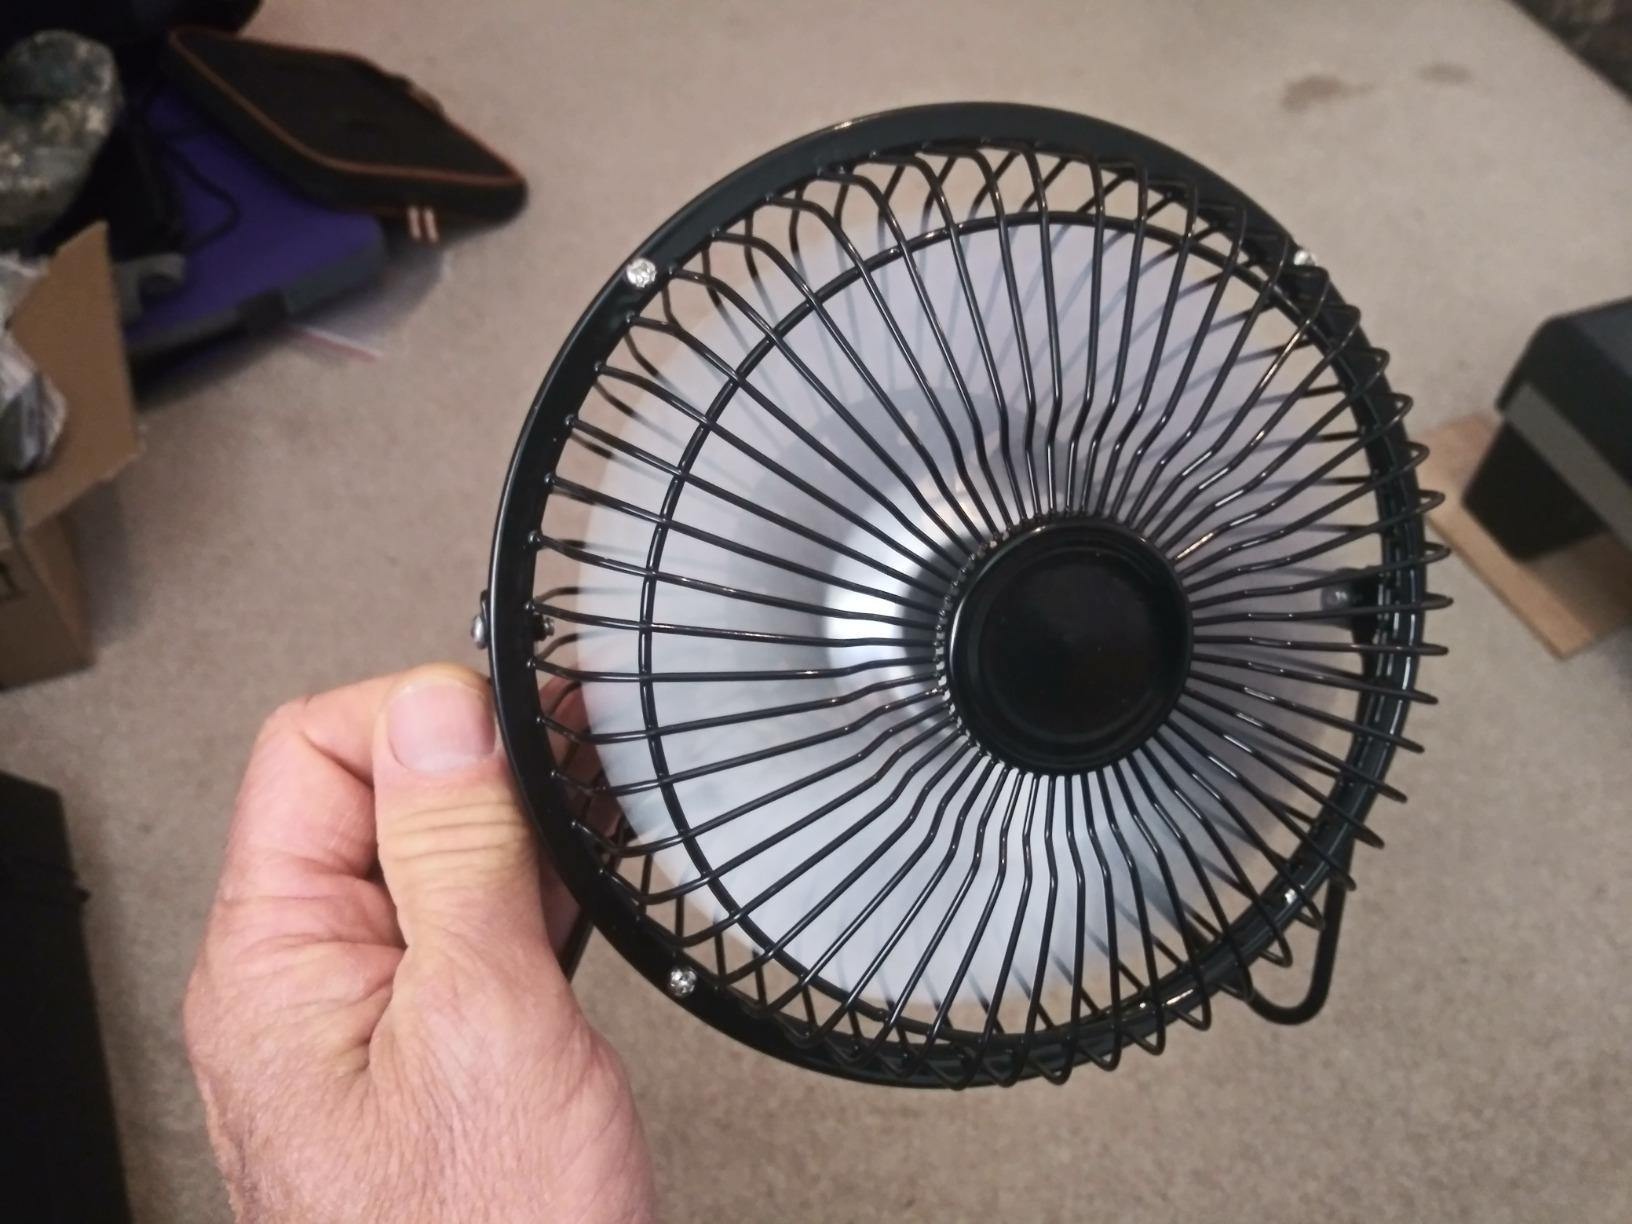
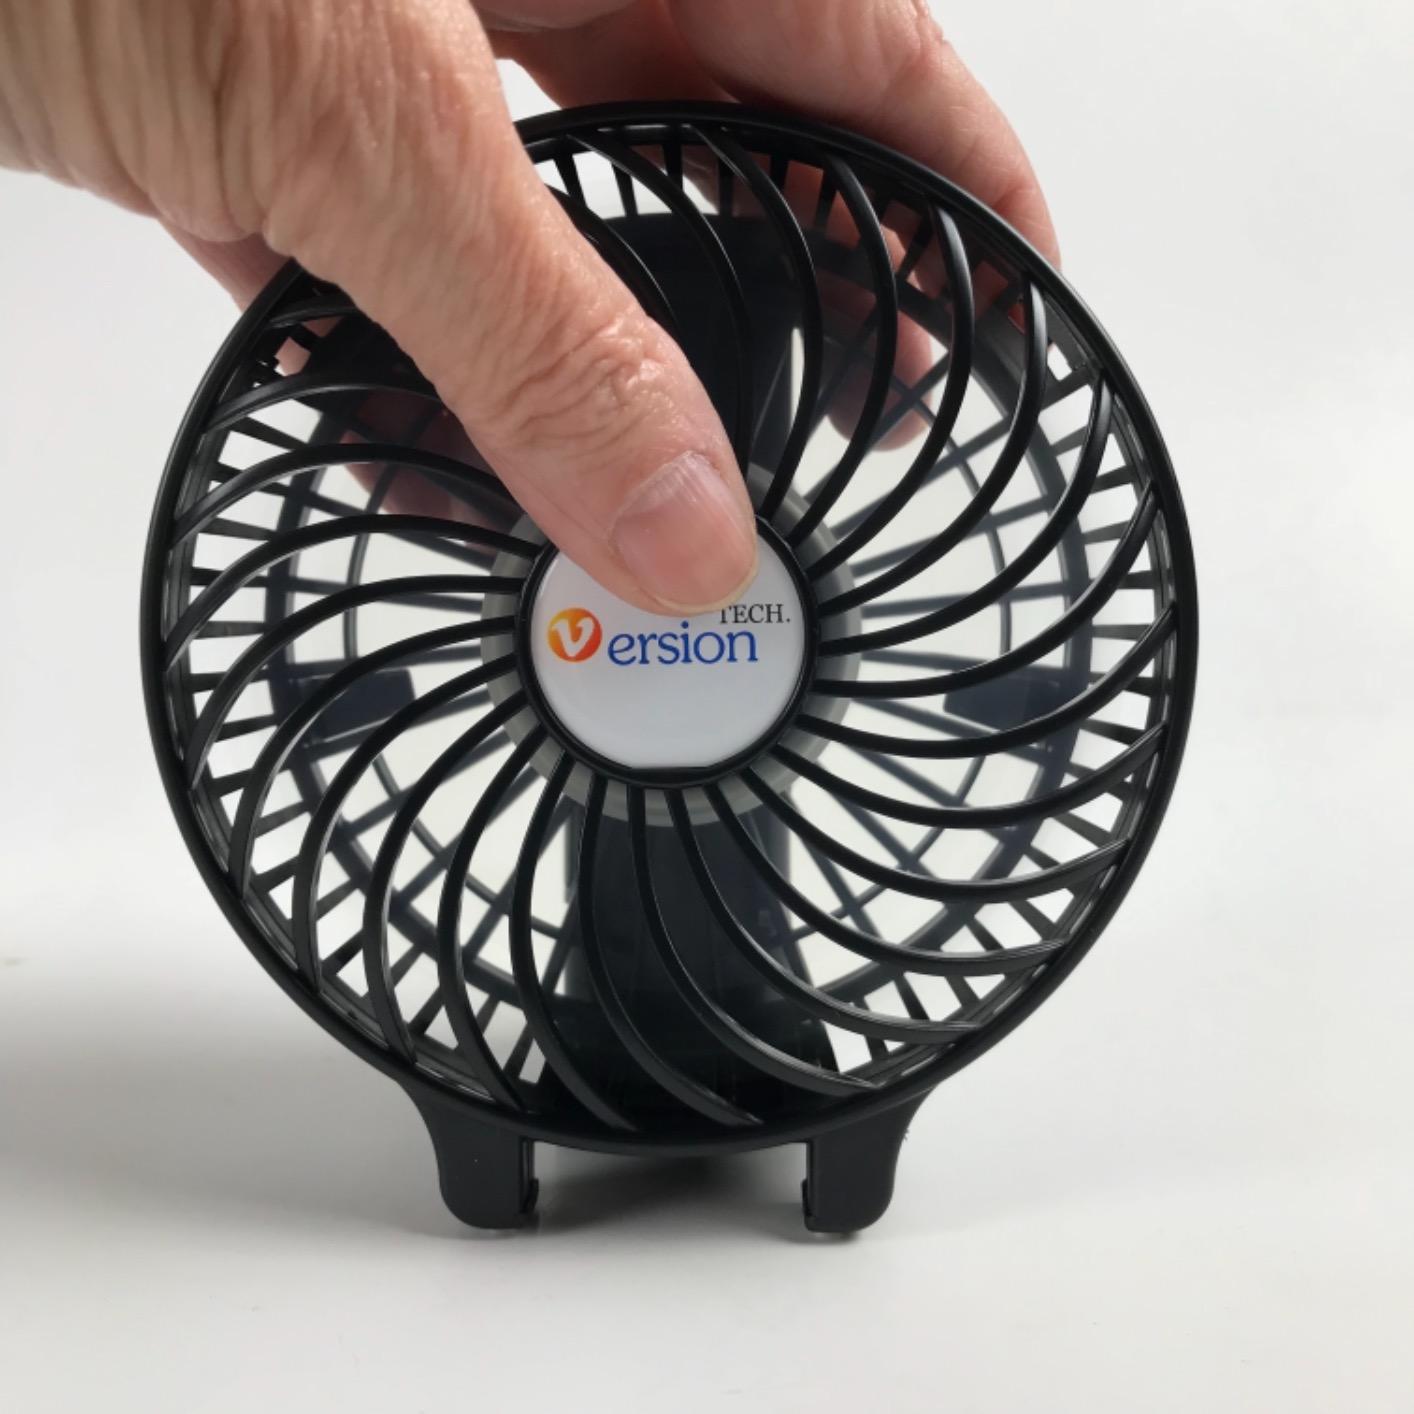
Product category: fan
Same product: no